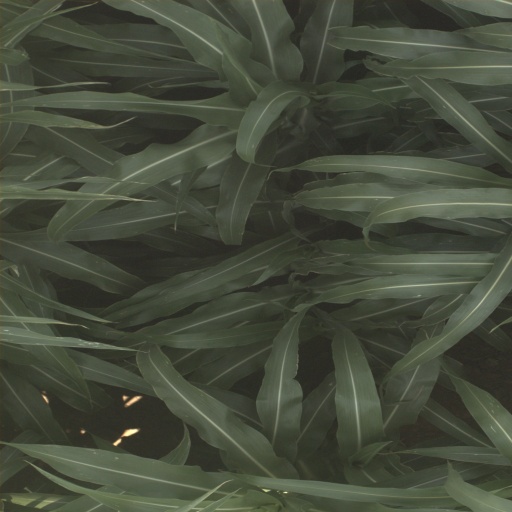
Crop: sorghum